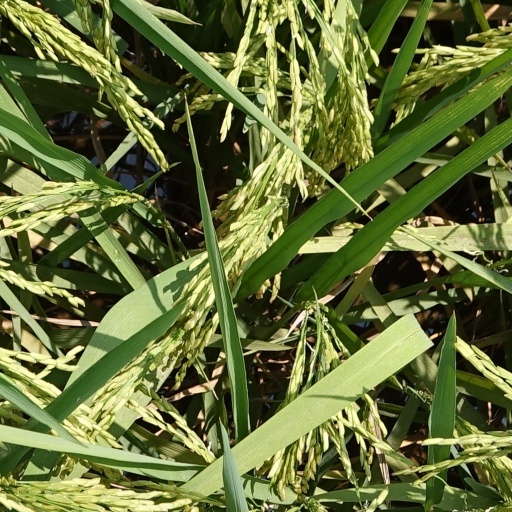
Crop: rice